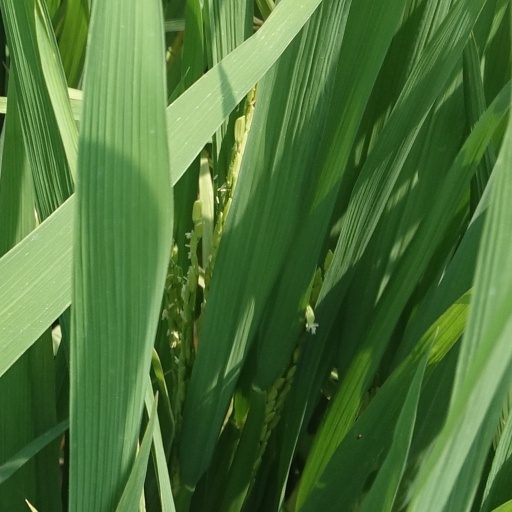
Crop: rice